Lebanon Commercial Historic District (Lebanon, Tennessee)

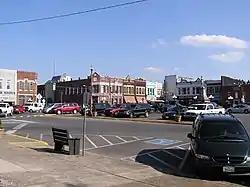

The Lebanon Commercial Historic District in Lebanon, Tennessee is a historic district centered on the city's public square. It was listed on the National Register of Historic Places in 1999. In 1999 it included 43 contributing buildings and one other contributing structure.